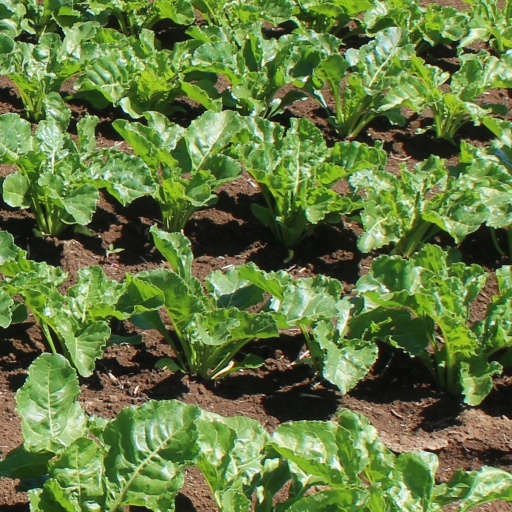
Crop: sugar beet